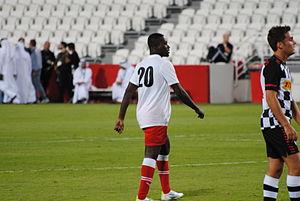
Ibrahim Amuah Diaky ou Diakité Ibrahim de son nom à l’État Civil est un joueur de football ivoirien né à Abidjan le 24 mai 1982. Son poste de prédilection est le milieu offensif.